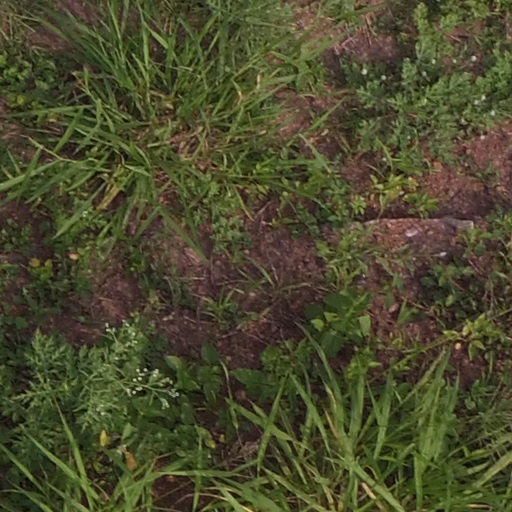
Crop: maize; corn